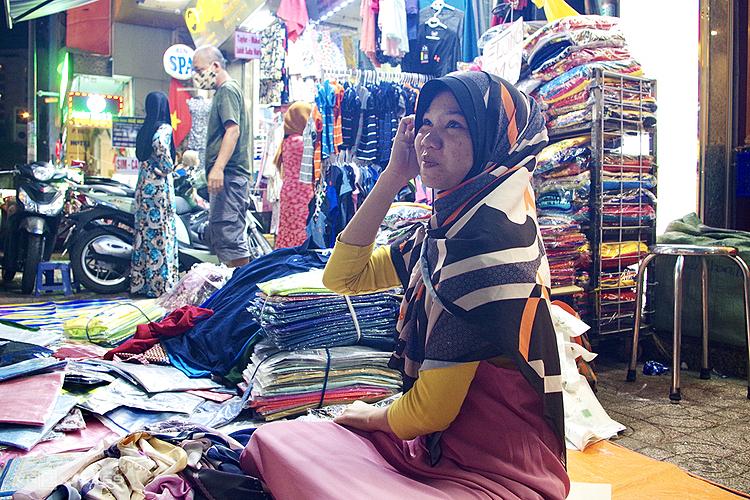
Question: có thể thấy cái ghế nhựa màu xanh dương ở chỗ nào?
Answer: nằm ở dưới bánh xe của hai chiếc xe máy